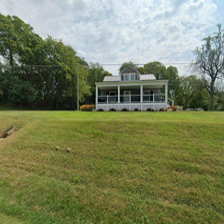
Label: streetView